Joshua A. Garcia

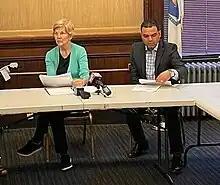
Garcia with U.S. Senator Elizabeth Warren in March 2022

Although Garcia's term as mayor officially started in January 2022, starting on November 15, 2021, Garcia served the remainder of acting mayor Terence Murphy's term.